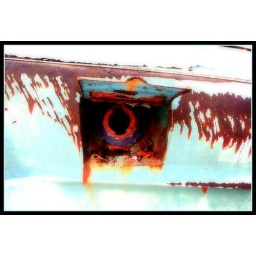
Rusting car out back of my parent's house in Muskoka.